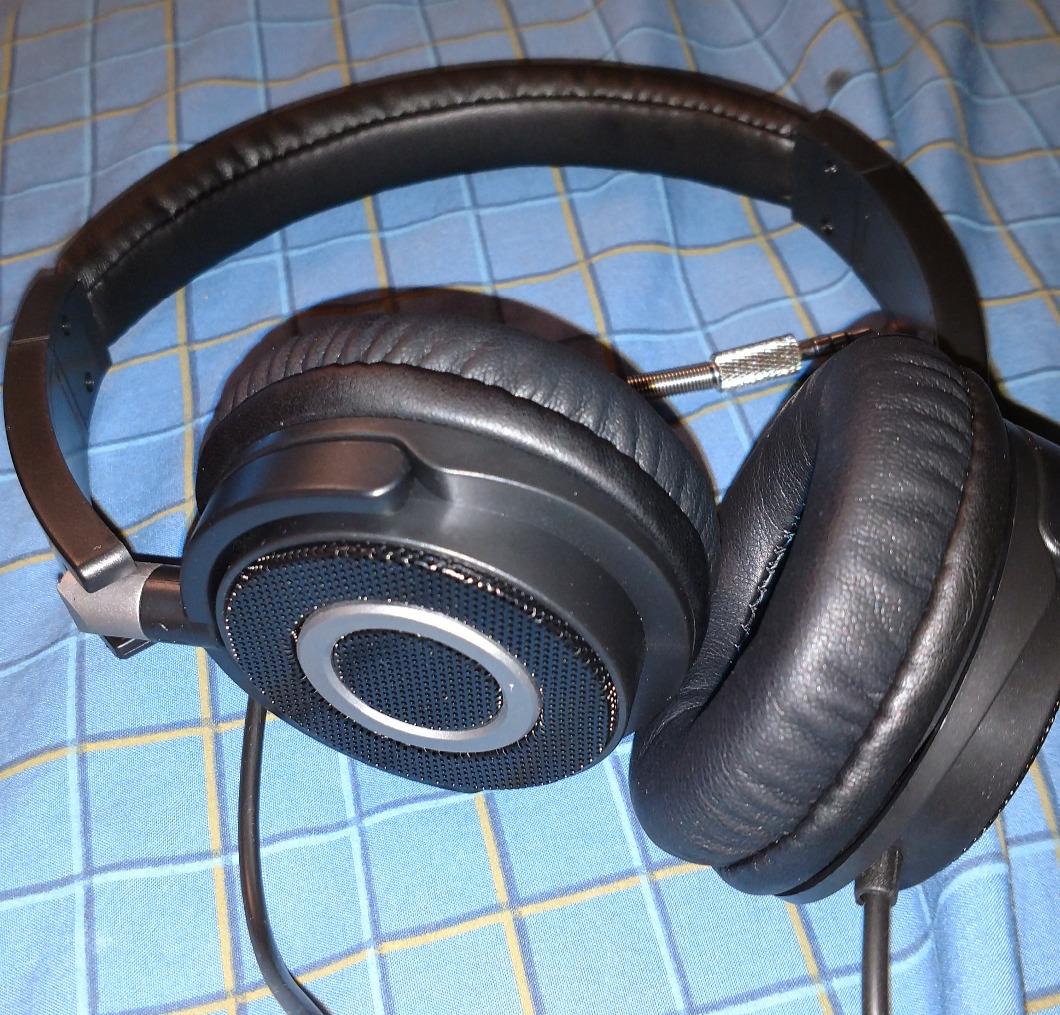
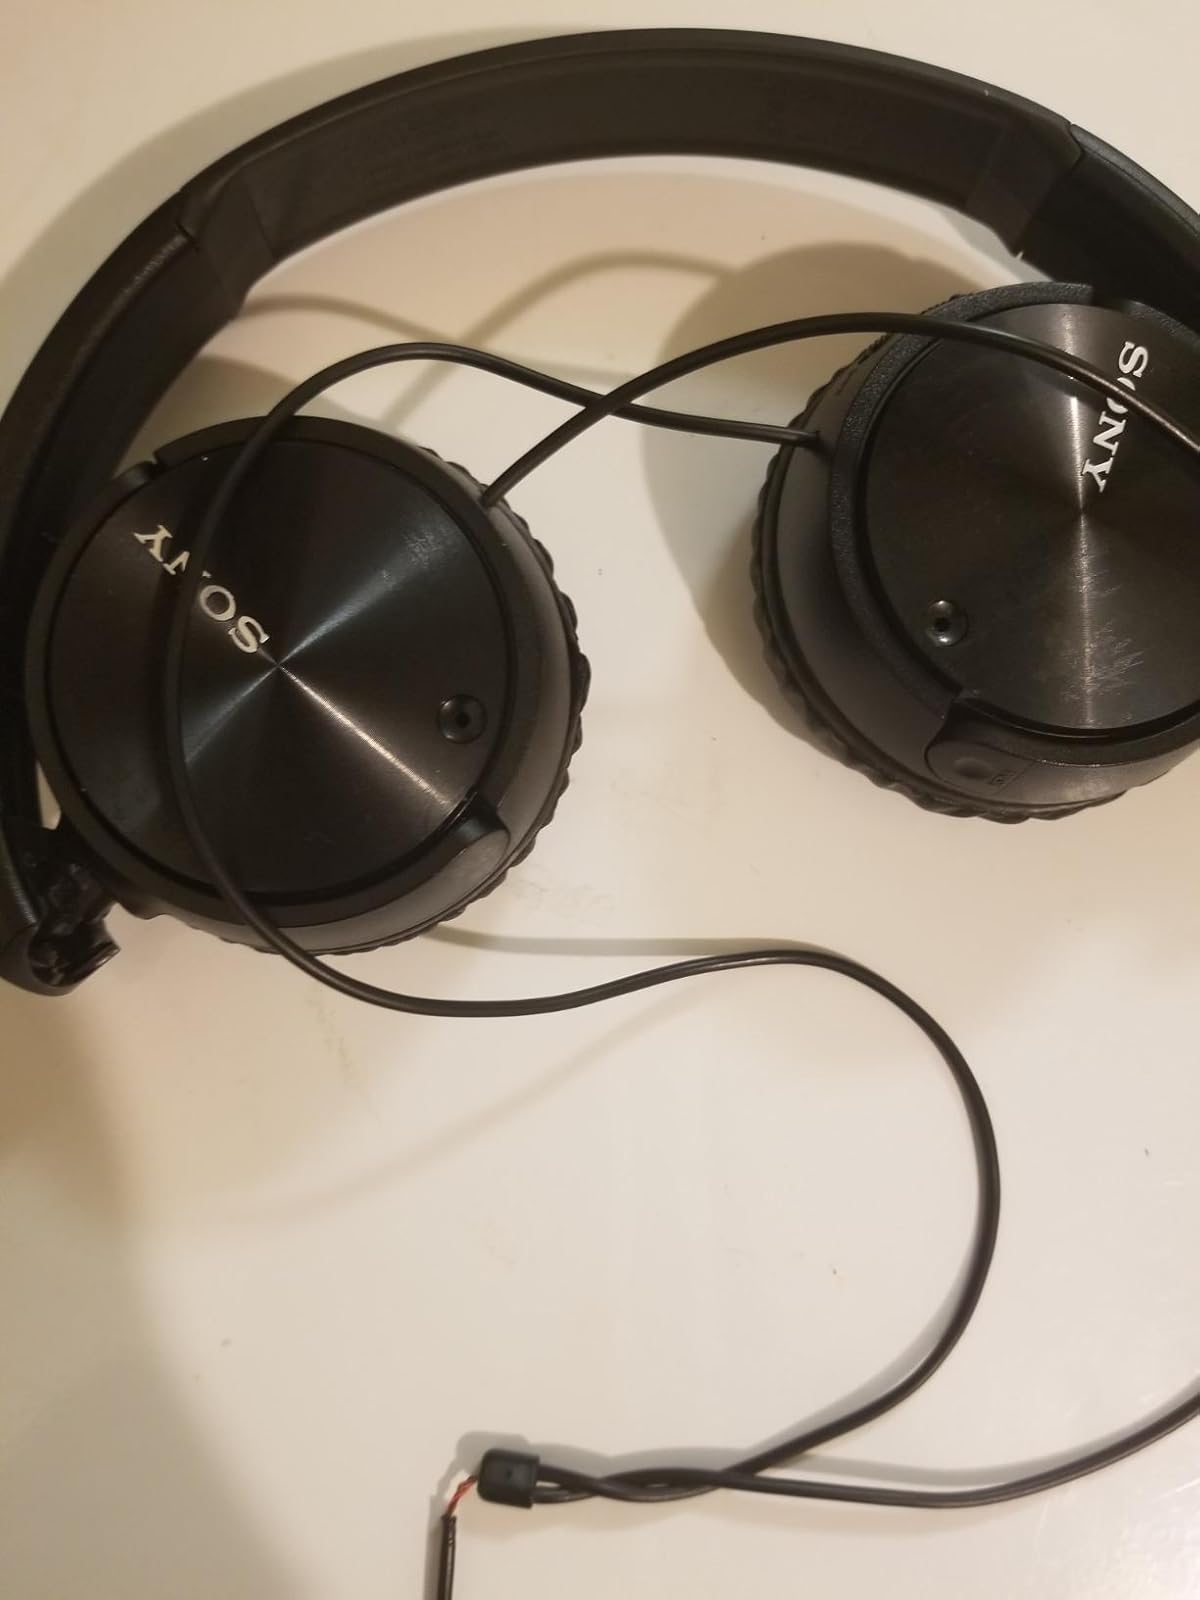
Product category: headphones
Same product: no